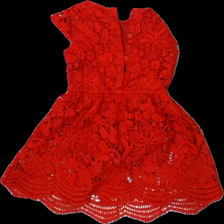
View: back
Type: Dress
Category: Children
Brand: Hamton Republic (Kappahl)
Colors: Red
Material: 100% Polyester
Cut: Regular
Size: 98
Season: All
Price range: 50-100
Recommended usage: Reuse
Description: red dress with lace